Enrico Mentana

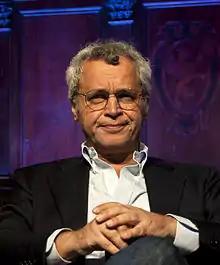
Mentana in 2016

Enrico Mentana (born 15 January 1955) is an Italian journalist and television presenter. He founded the Italian news programme "TG5" and directed it from 1992 to 2004. In 2005, as Canale 5's editorial director, he conceived and curated the talk show "Matrix" until his resignation in 2009 due to a disagreement with the network. Since June 2010 he has been the director of the news programme "TG La7". He is also the director of the online newspaper "Open", which he founded in December 2018.